Asma Abu Rabee

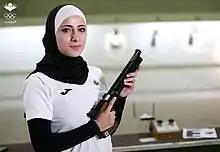

Asma Abu Rabee (born 28 September 1991) is a Jordanian sports shooter. Asma started her career in 2012 and in the same year joined the ranks of the Jordanian national team. She competed in the women's 10 metre air pistol event at the 2020 Summer Olympics.